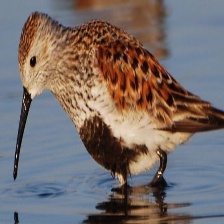
Species: DUNLIN
Scientific name: CALIDRIS ALPINA
ImageNet parent category: red-backed_sandpiper